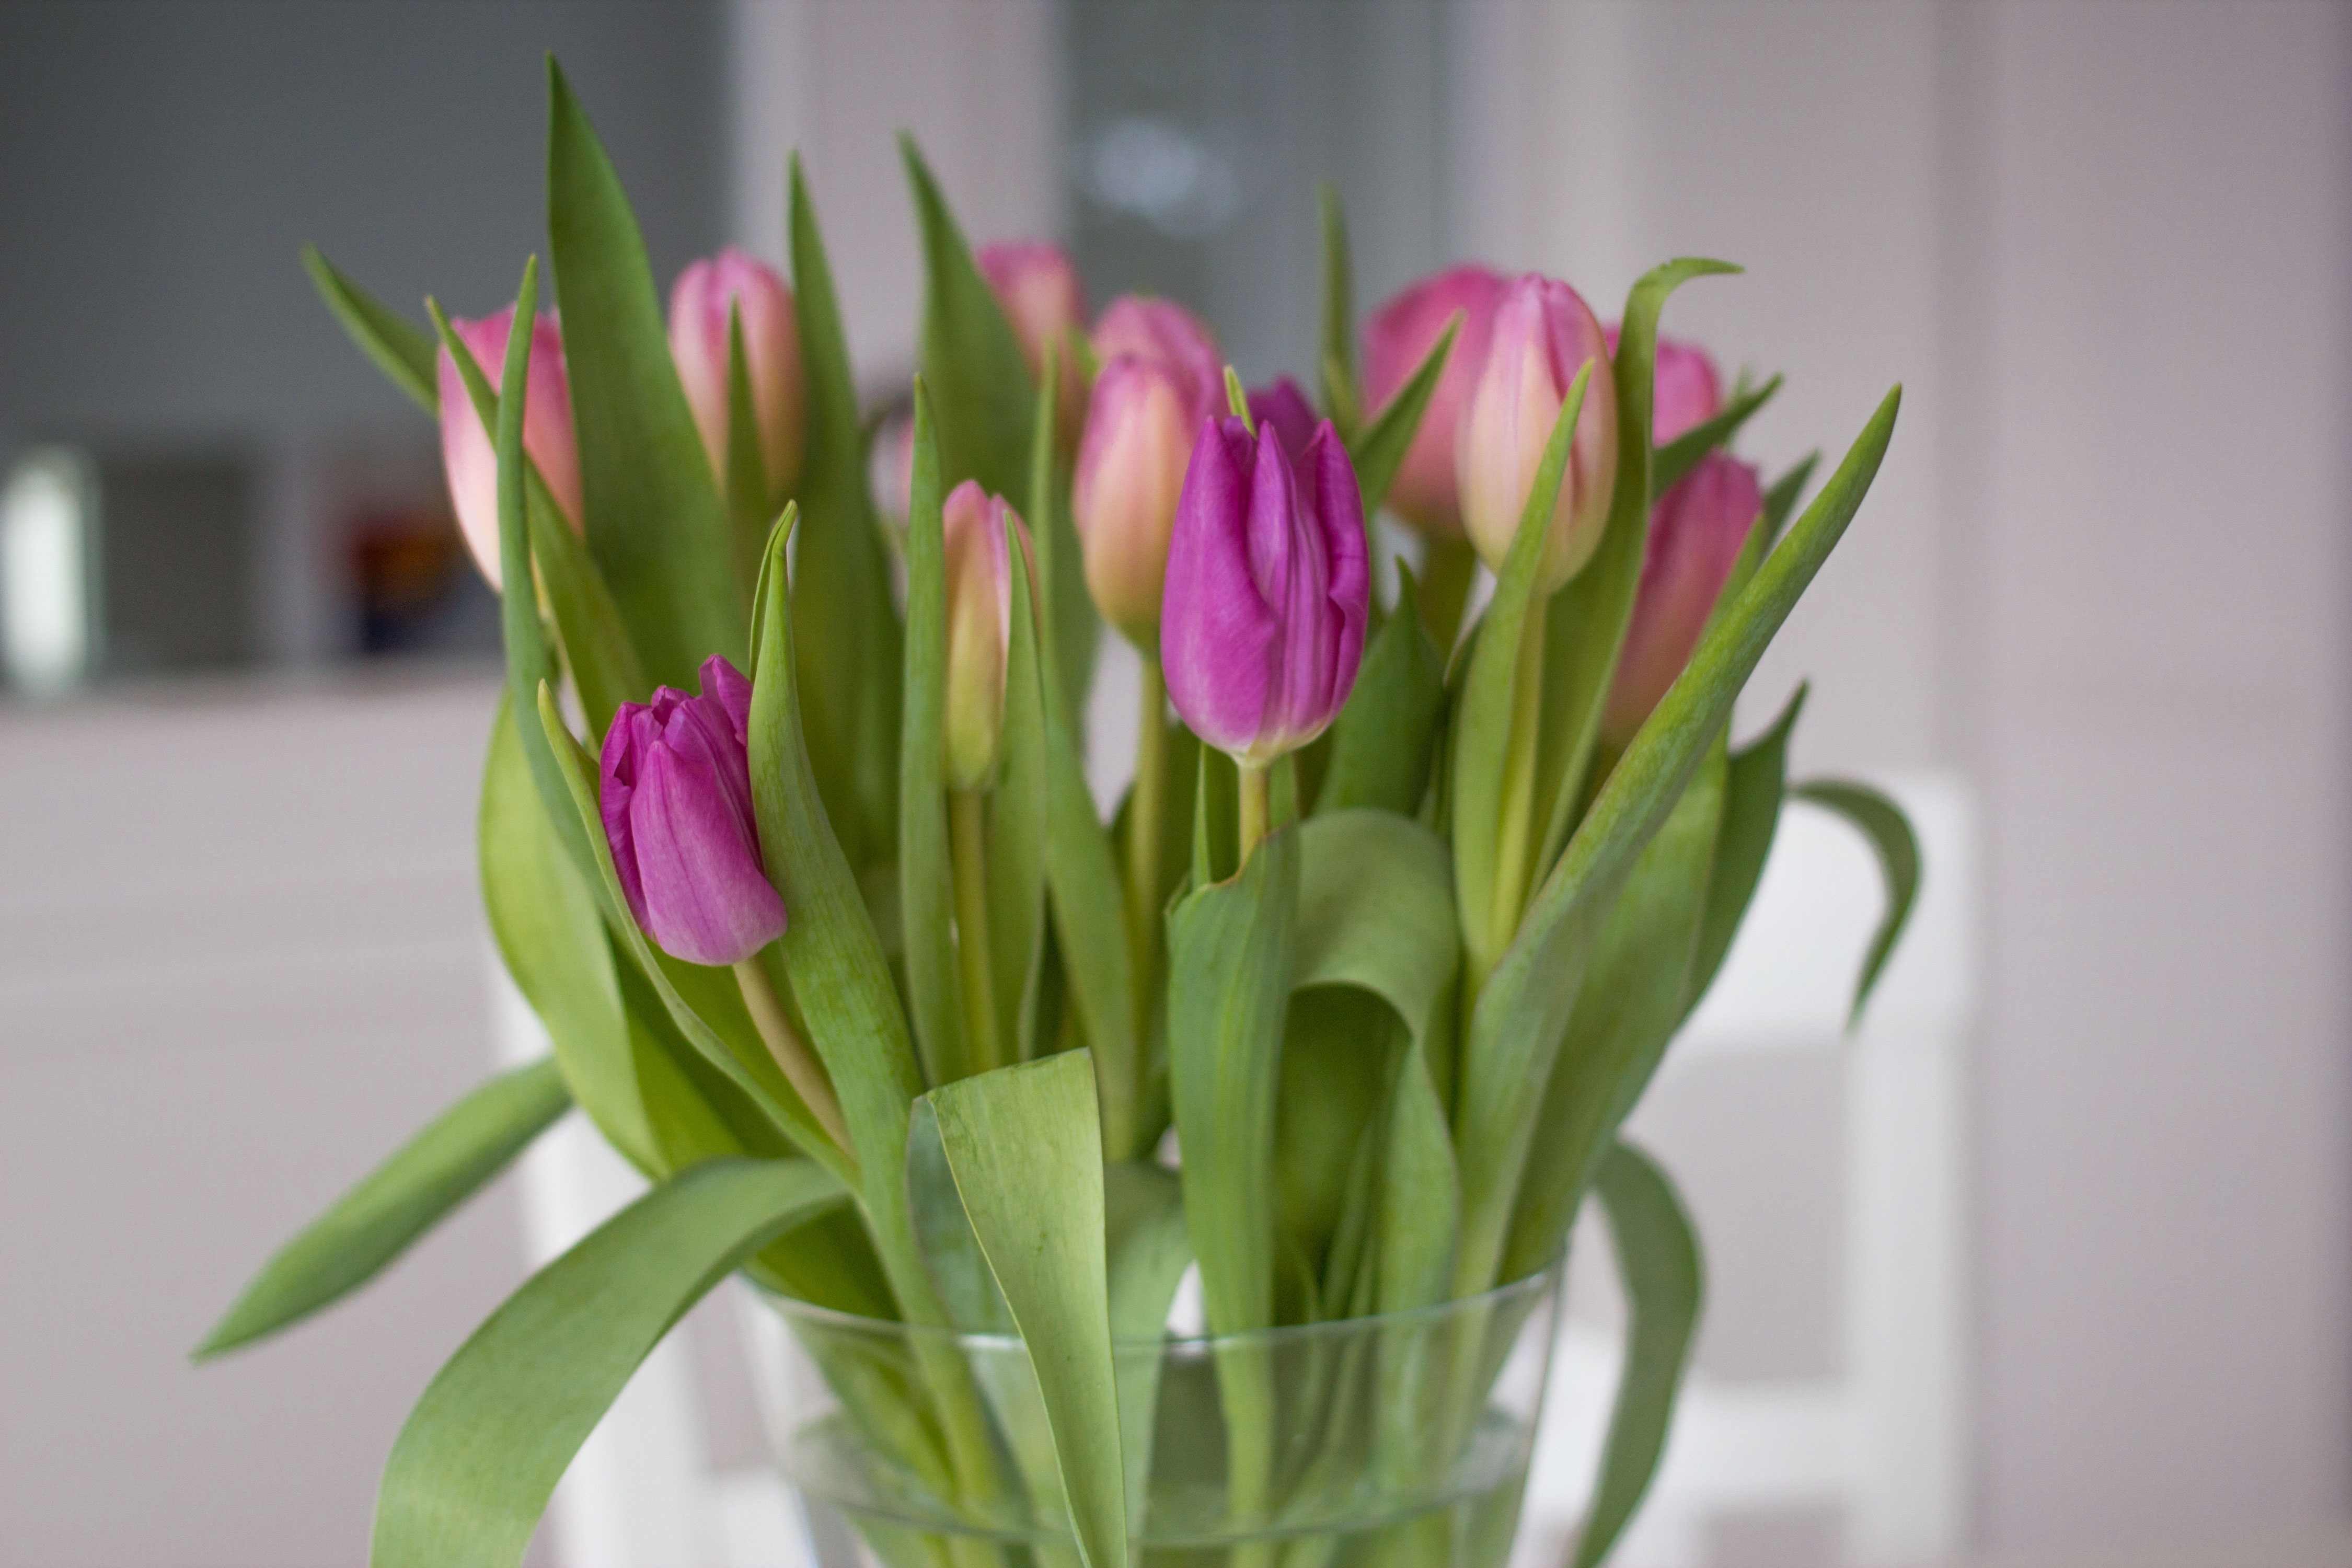
plant, flower, bloom, tulip, vase, spring, romantic, botany, colorful, pink, flora, tulip bouquet, flowers, violet, tulips, floristry, valentine's day, flowering plant, flower bouquet, floral design, plant stem, land plant, flower arranging